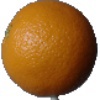
Label: Orange 1